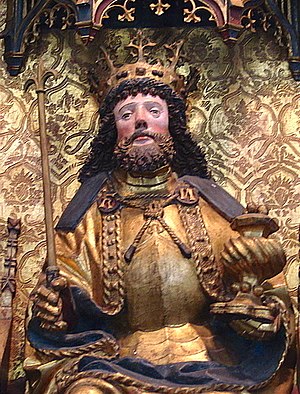
Sankt Albani Kirke (vikingetid)
Knud den Hellige, afbildet i Skt. Peders kirke i Næstved.
Sankt Albani Kirke var oprindeligt en trækirke, der lå øst for den nuværende Sankt Knuds Kirke i Odense.